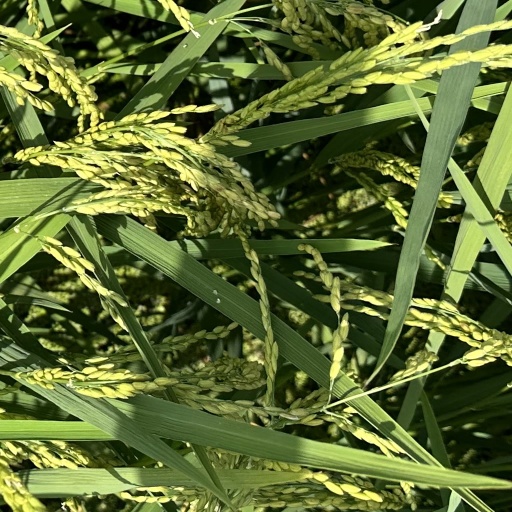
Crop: rice